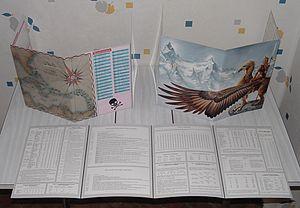
Quelques écrans de jeux de rôle
Un écran de jeu, parfois appelé paravent ou écran de maître, est un accessoire de jeu de rôle utilisé par un maître de jeu pour masquer diverses informations aux joueurs durant une partie sur table.